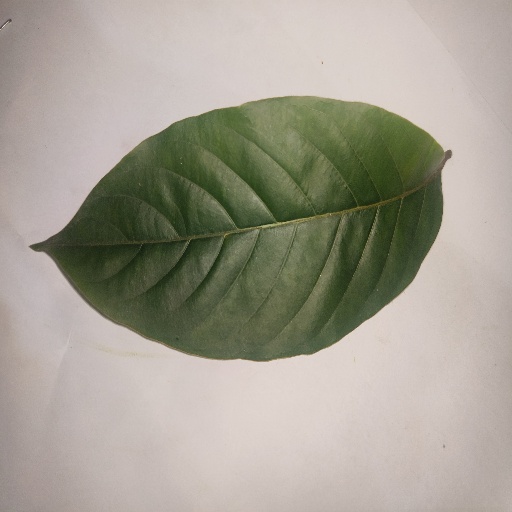
Species: HariTaki
Leaf condition: Healthy Leaf